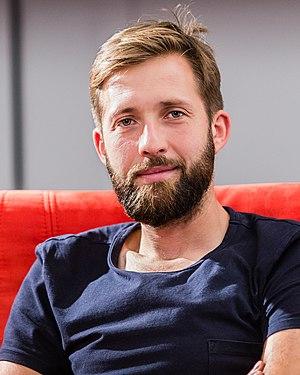
Jakub Kornhauser sur le Mois de la lecture des auteurs 2019, Wrocław, Pologne Українська: Jakub Kornhauser, Місяць Авторських Читань 2019, Вроцлав, Польща Русский: Jakub Kornhauser, Месяц Авторских Чтений 2019, Вроцлав, Польша ქართული: Jakub Kornhauser ავტორთა კითხვის თვის დროს, ქ. ვროცლავი, პოლონეთი, 2019 წ Türkçe: Jakub Kornhauser (Yazarlarla Buluşmalar Ayı 2019, Wroclaw, Polonya)